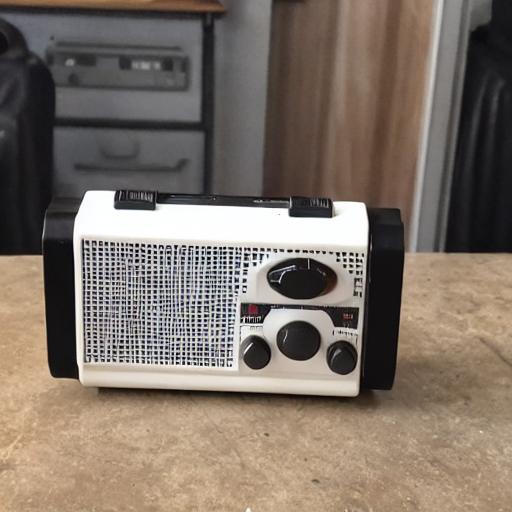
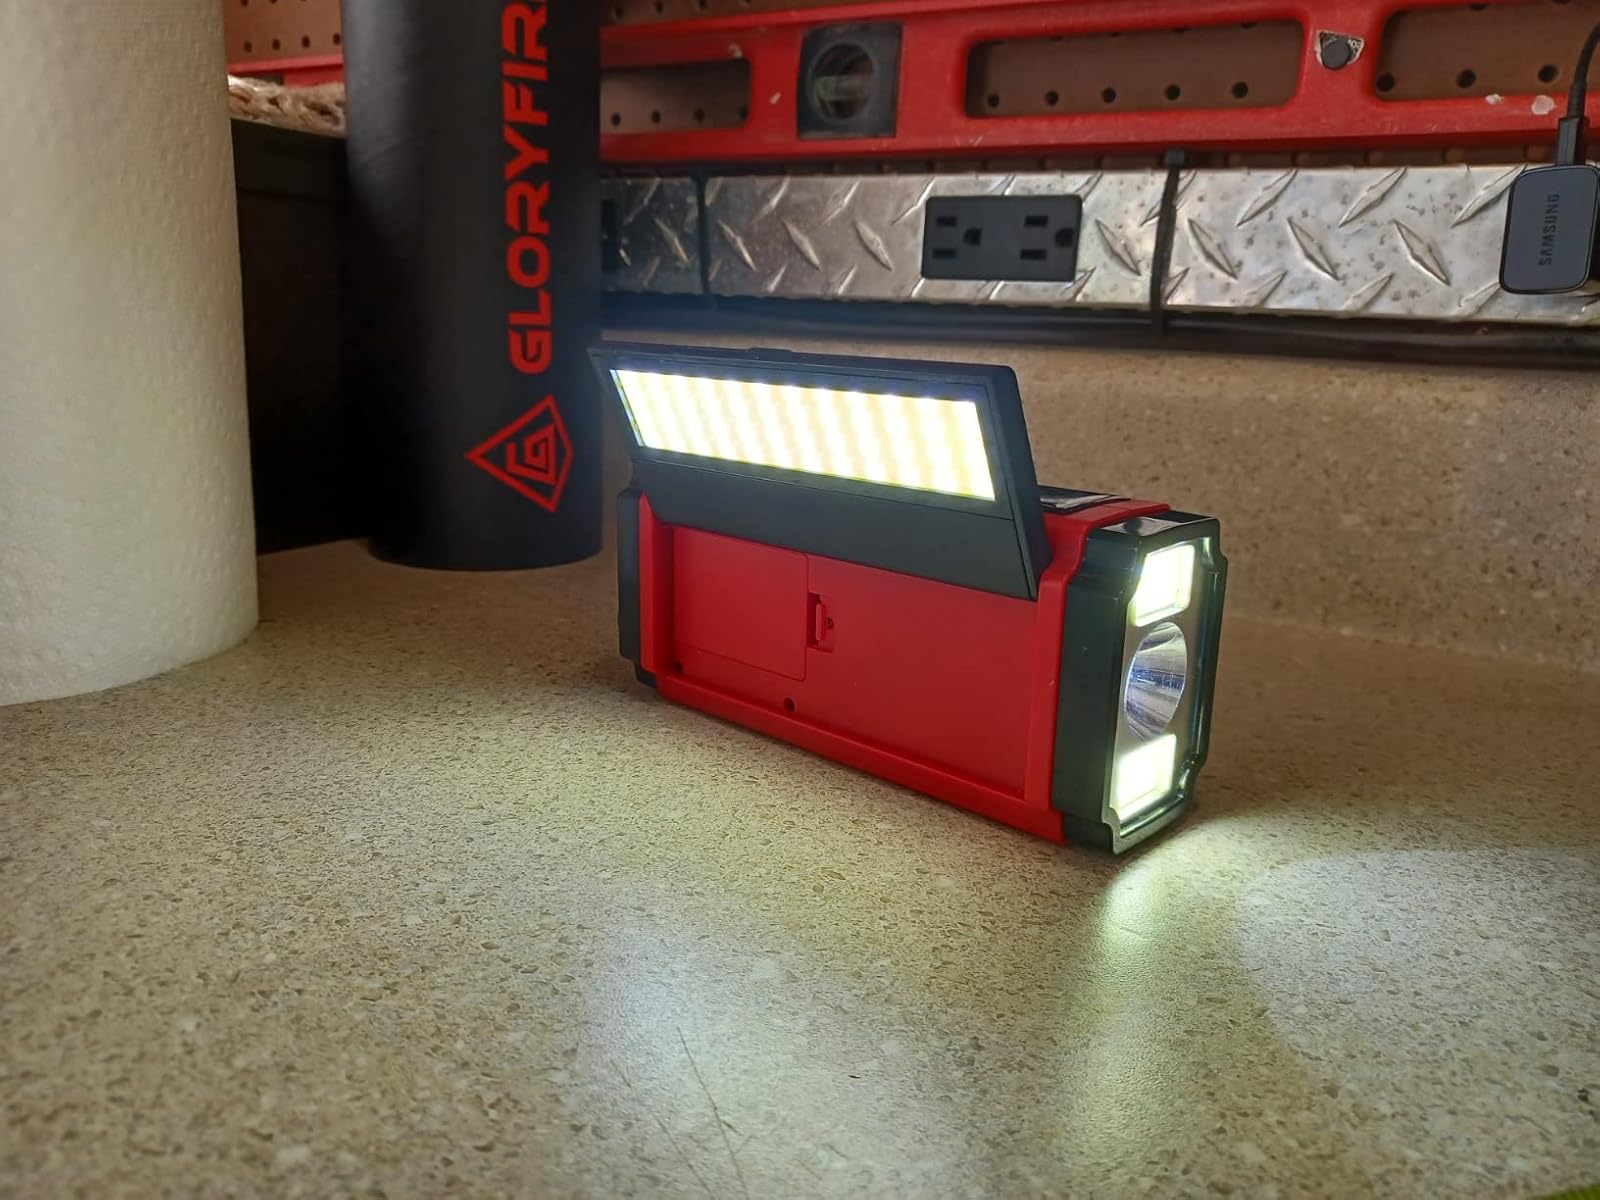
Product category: radio
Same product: no